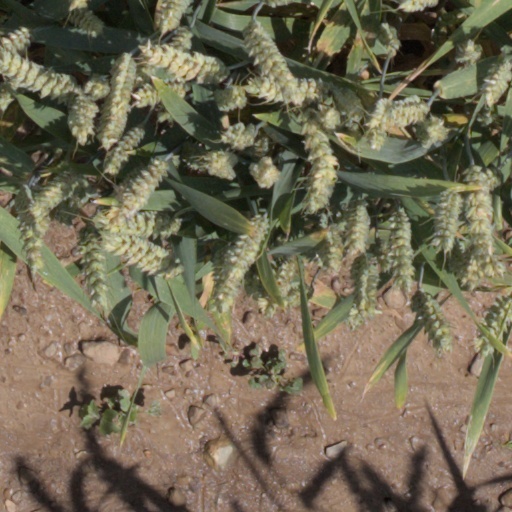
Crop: wheat